Cistaceae

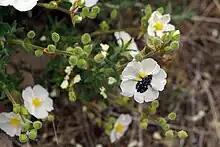
An "Anthrax" fly on rock-rose near Sotosalbos, Spain

"Cistus", "Halimium" and "Helianthemum" are widely cultivated ornamental plants. Their soil requirements are modest, and their hardiness allows them to survive well even the snowy winters of Northern Europe.